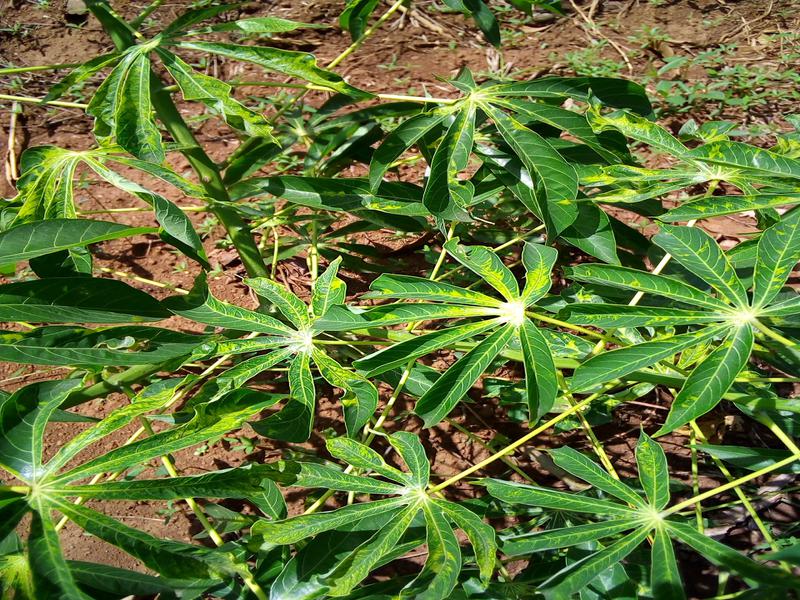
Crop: cassava
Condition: mosaic_disease